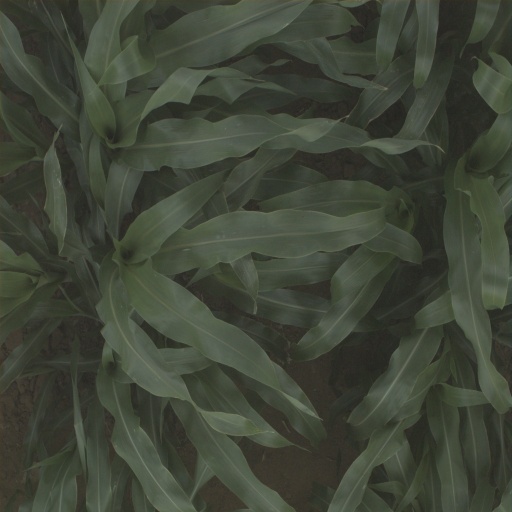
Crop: sorghum